John Warren Johnson

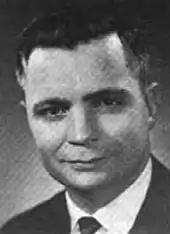
Johnson in the 1967 Minnesota Legislative Manual

John Warren Johnson (January 29, 1929 – January 6, 2023) was an American businessman and politician.